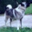
Label: dog